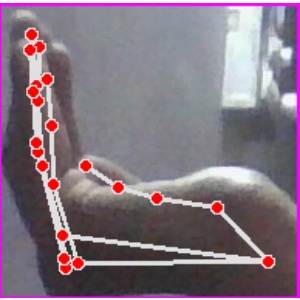
अक्षर: स